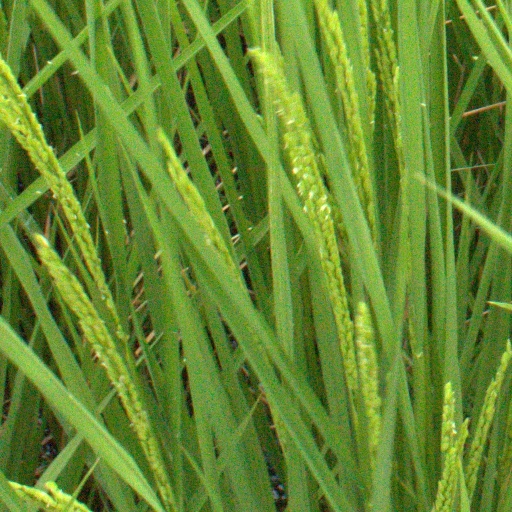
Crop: rice